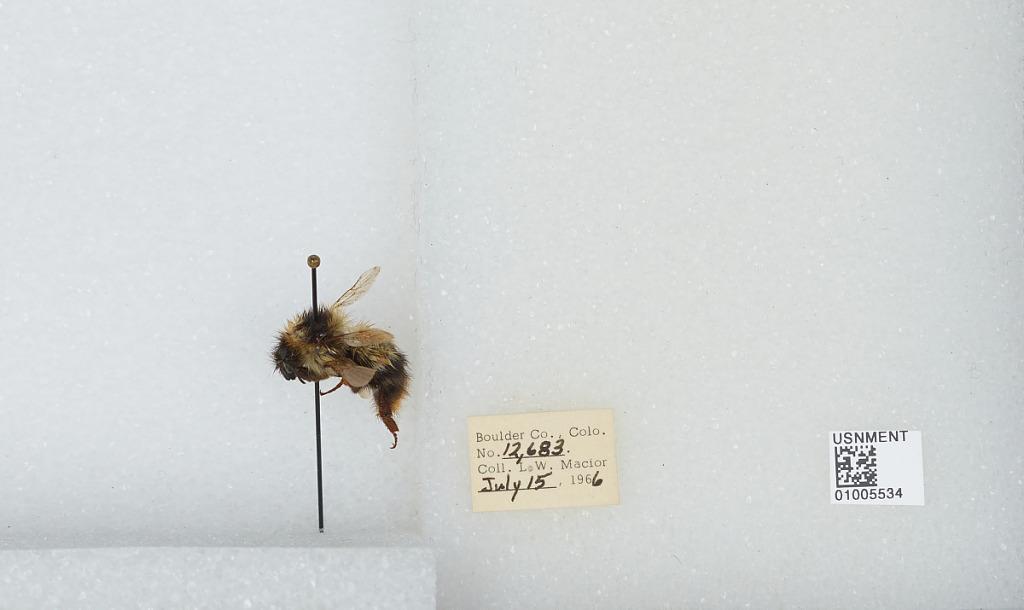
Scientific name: Bombus (Alpinobombus) balteatus Dahlbom
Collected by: L. Macior
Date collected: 1966-7-15
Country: United States
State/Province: Colorado
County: Boulder
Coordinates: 40.0275, -105.252